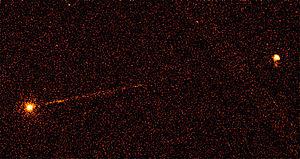
Les sources astrophysiques de rayons X sont des objets célestes présentant des propriétés physiques qui donnent lieu à l'émission de rayons X.